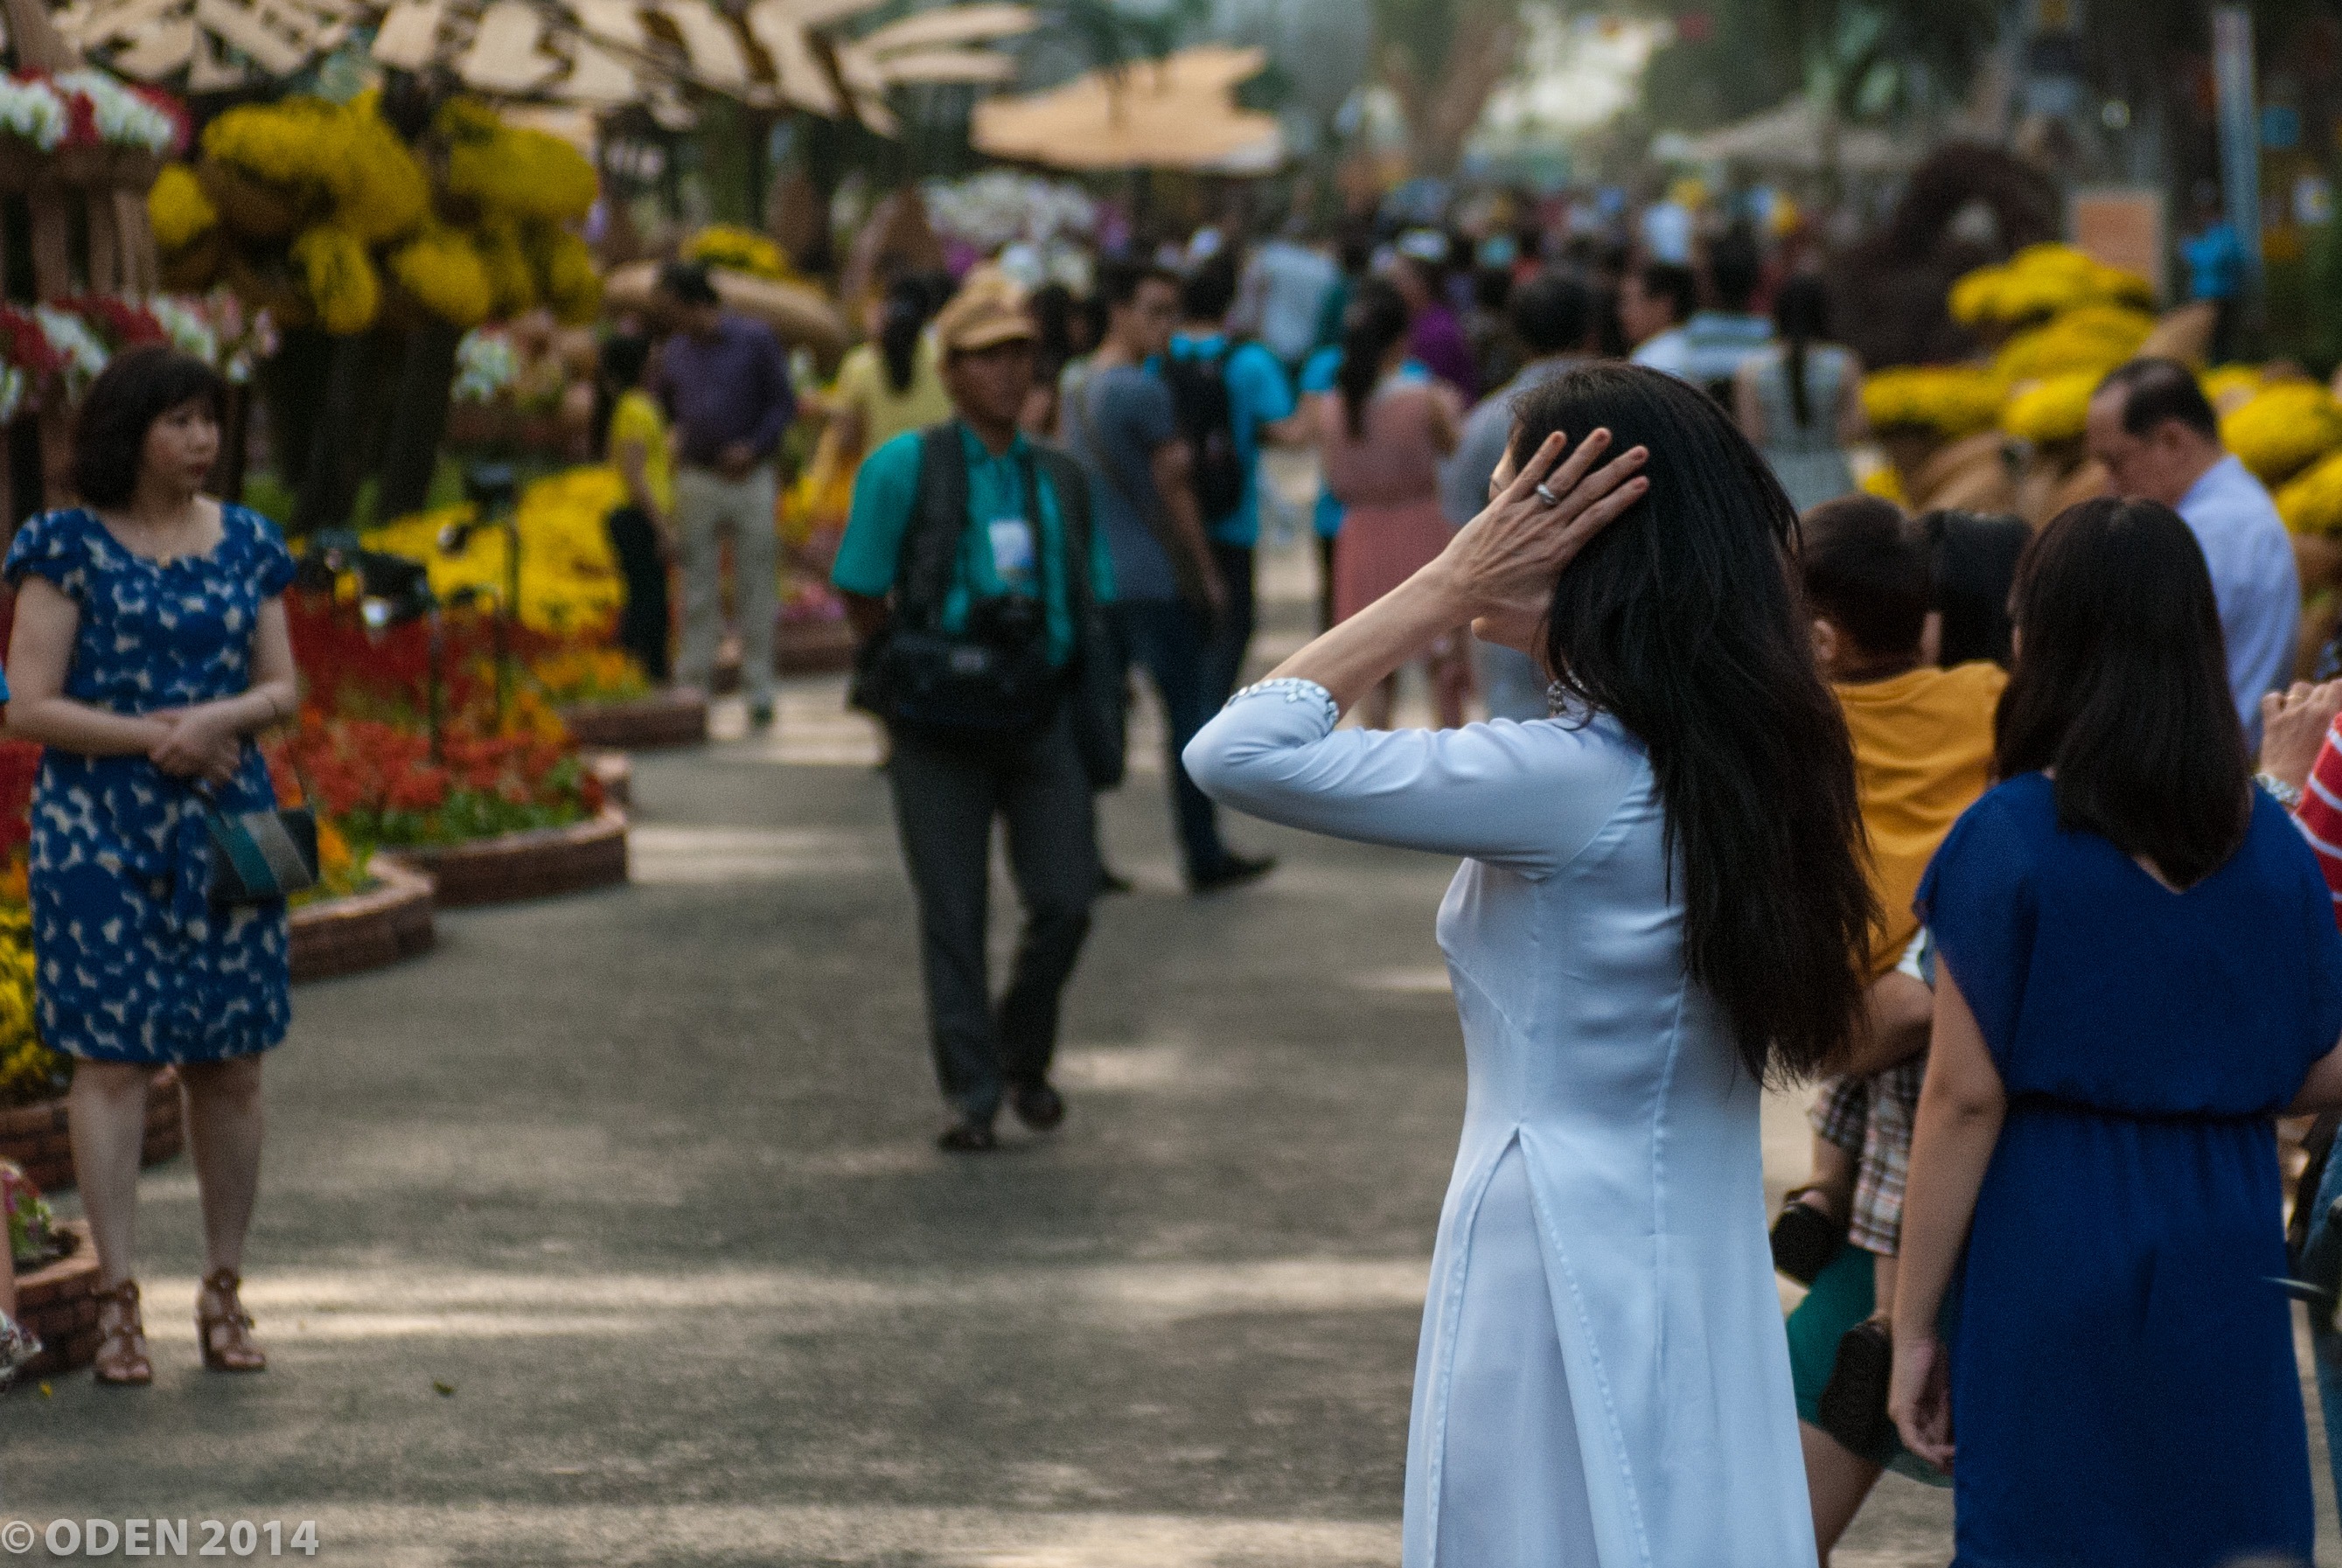
walking, people, road, street, crowd, bazaar, market, shopping, saigon, festival, pedestrians, vietnam